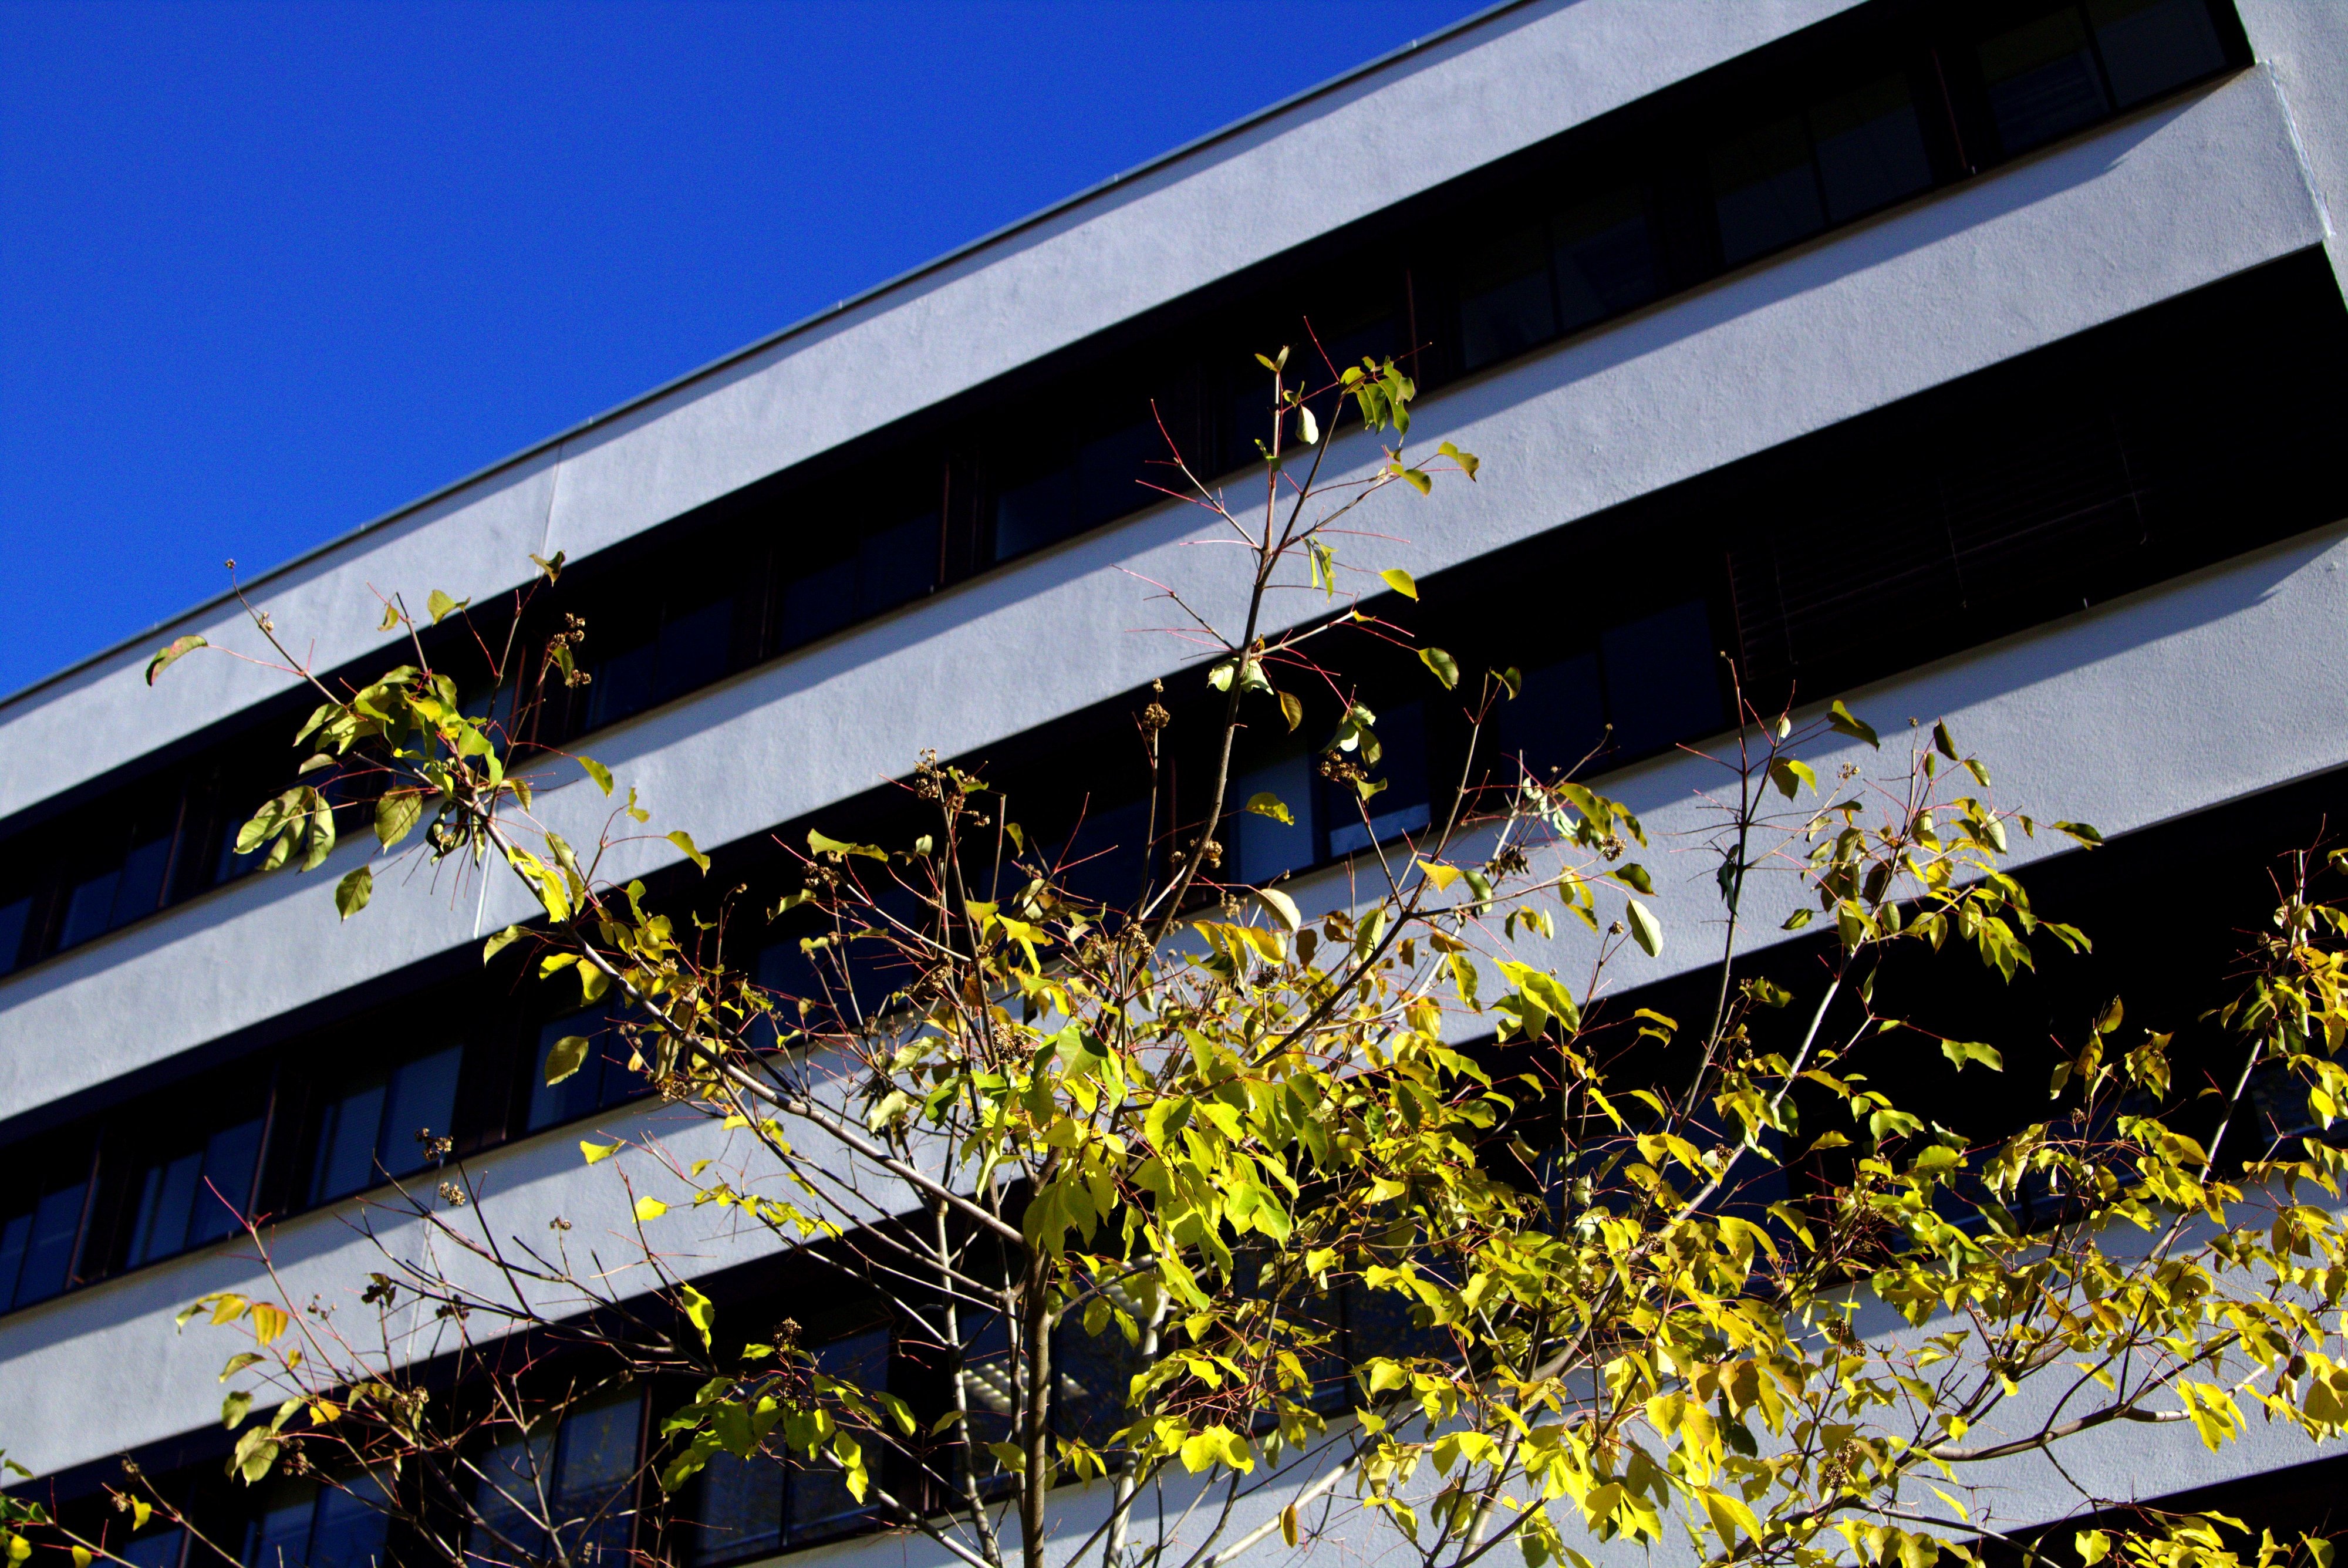
structure, transport, vehicle, facade, stadium, arena, urban area, sport venue